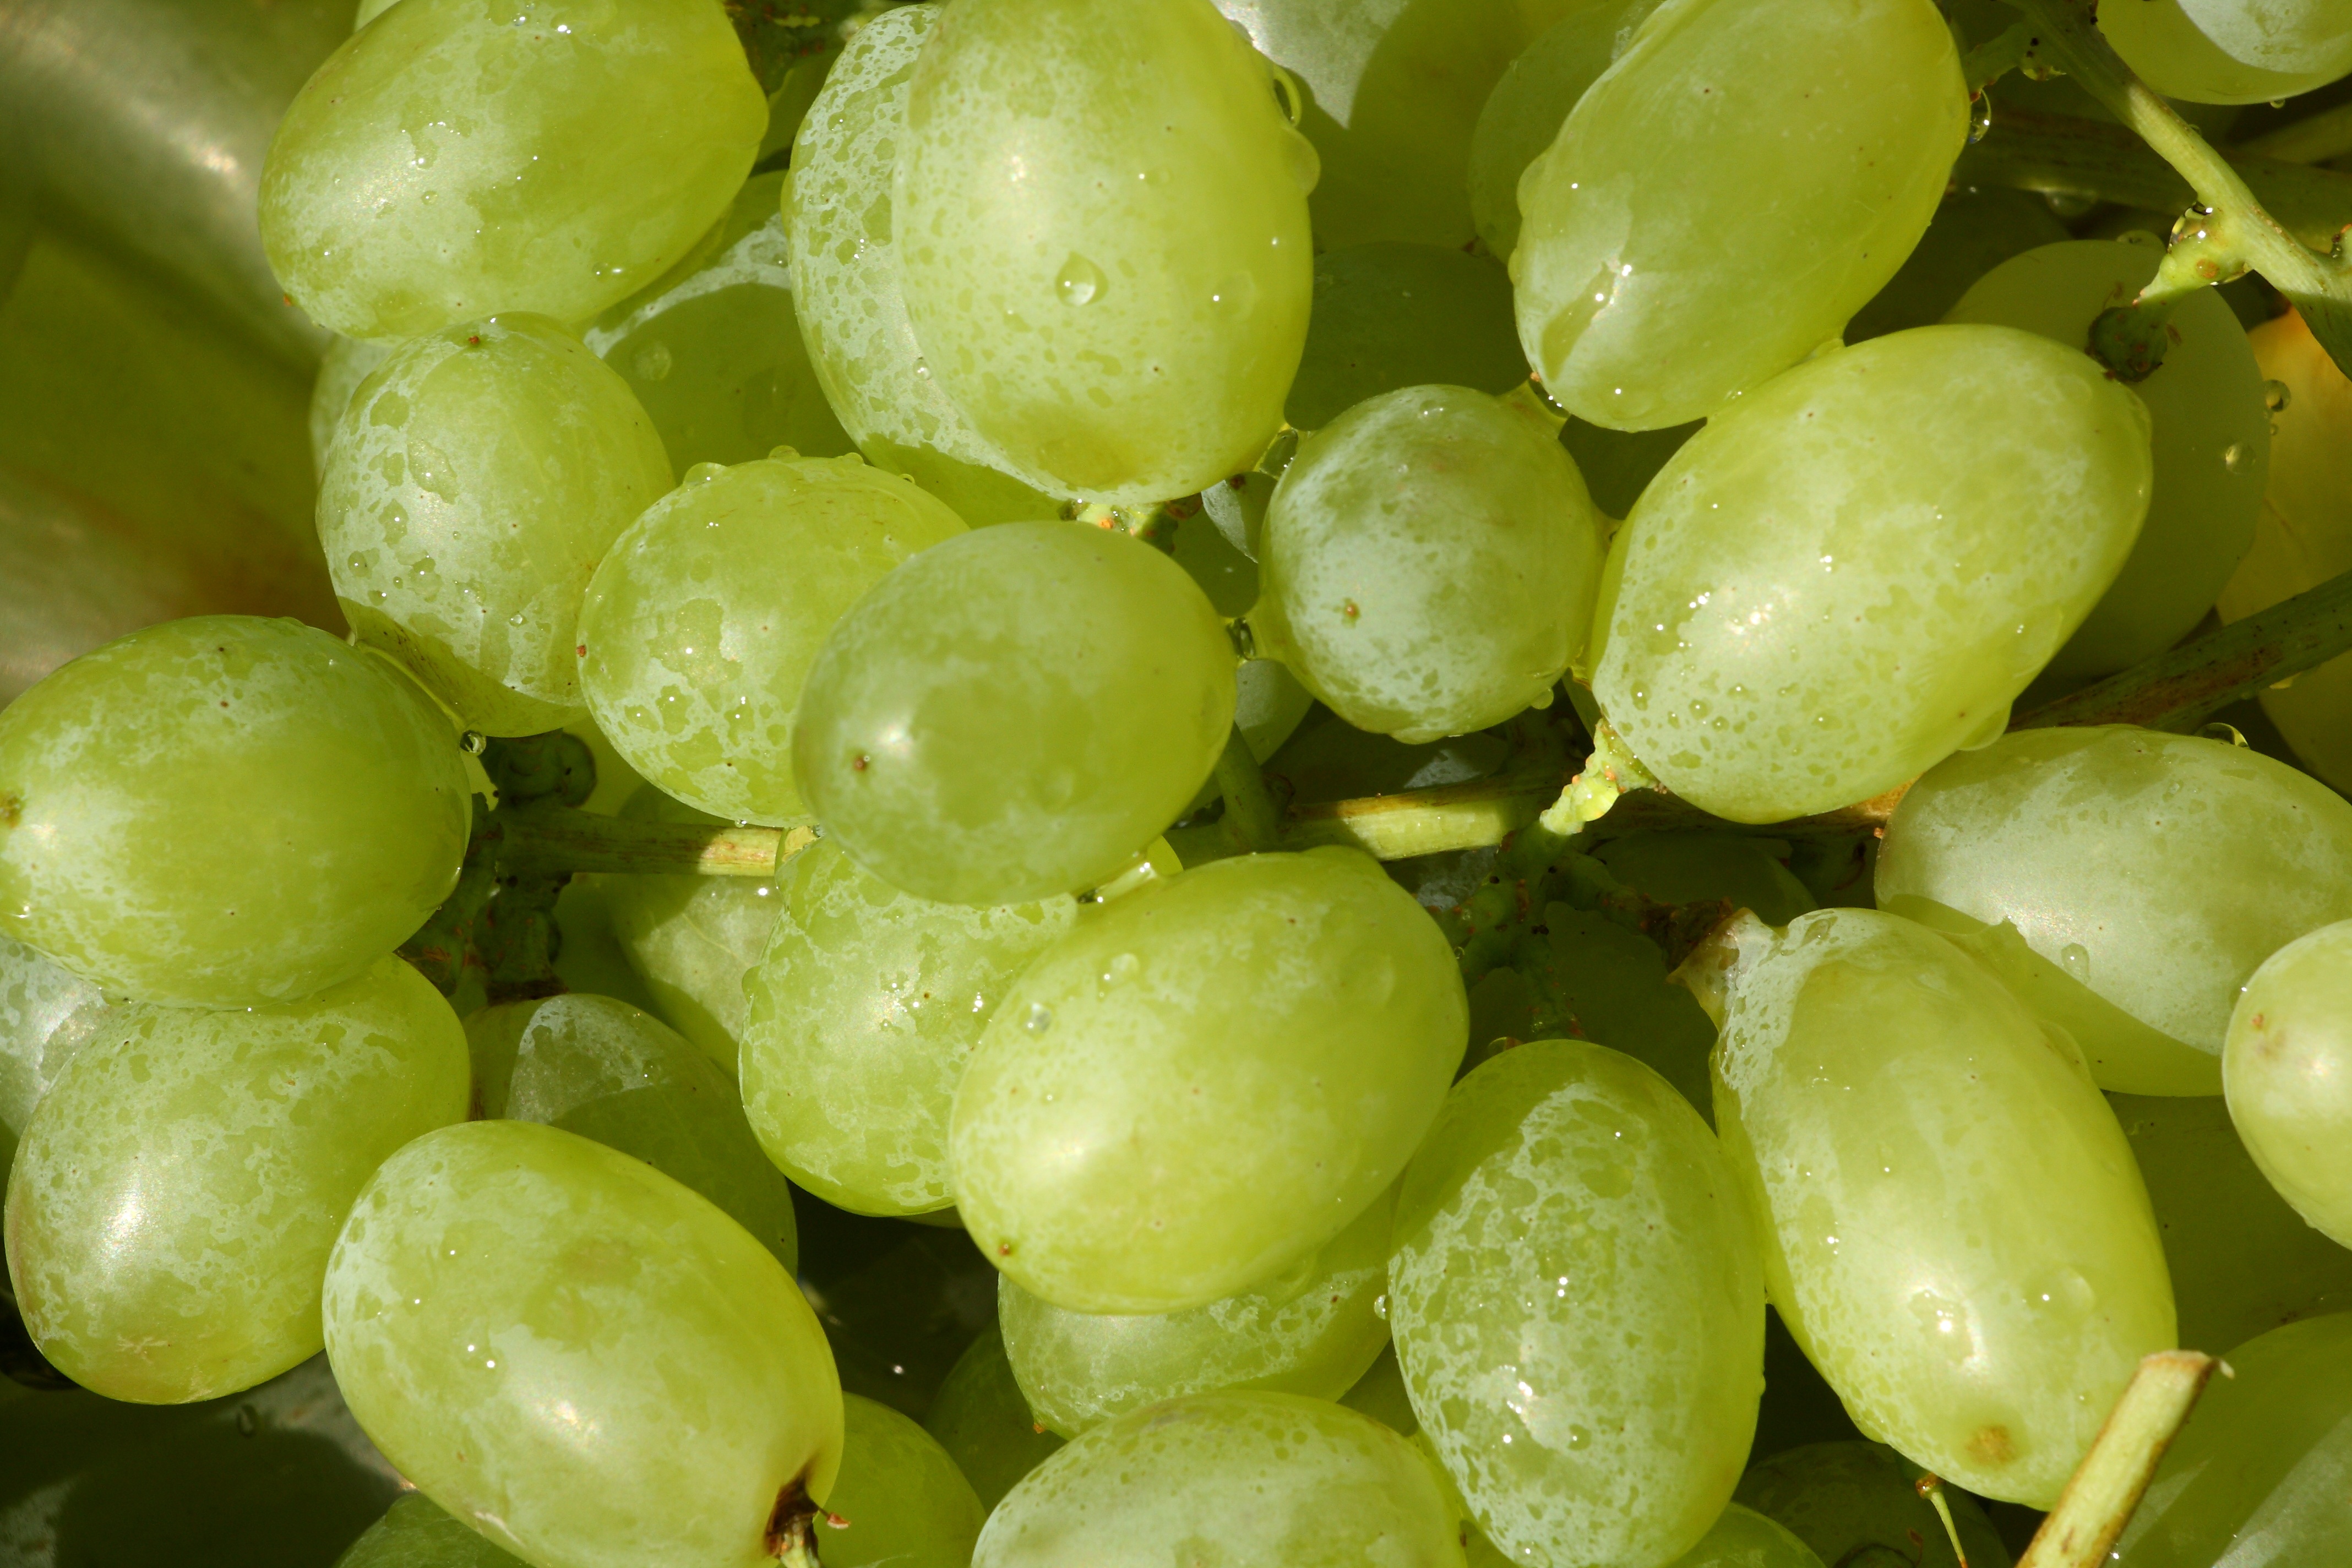
plant, grape, vine, wine, fruit, flower, food, produce, grapevine, shrub, grapes, fruits, gooseberry, flowering plant, vitis, green grapes, sultana, land plant, grapevine family